Clara (given name)

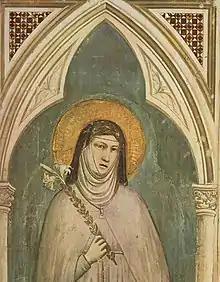
Giotto di Bondone's fresco of Saint Clare of Assisi

Clara or Klara is a female given name. It is the feminine form of the Late Latin name "Clarus" which meant "clear, bright, famous". Various early male Christian saints were named Clarus; the feminine form became popular after the 13th-century Saint Clare of Assisi (called Chiara in Italian), one of the followers of Saint Francis, who renounced her privileged background and founded the order of Poor Clares.